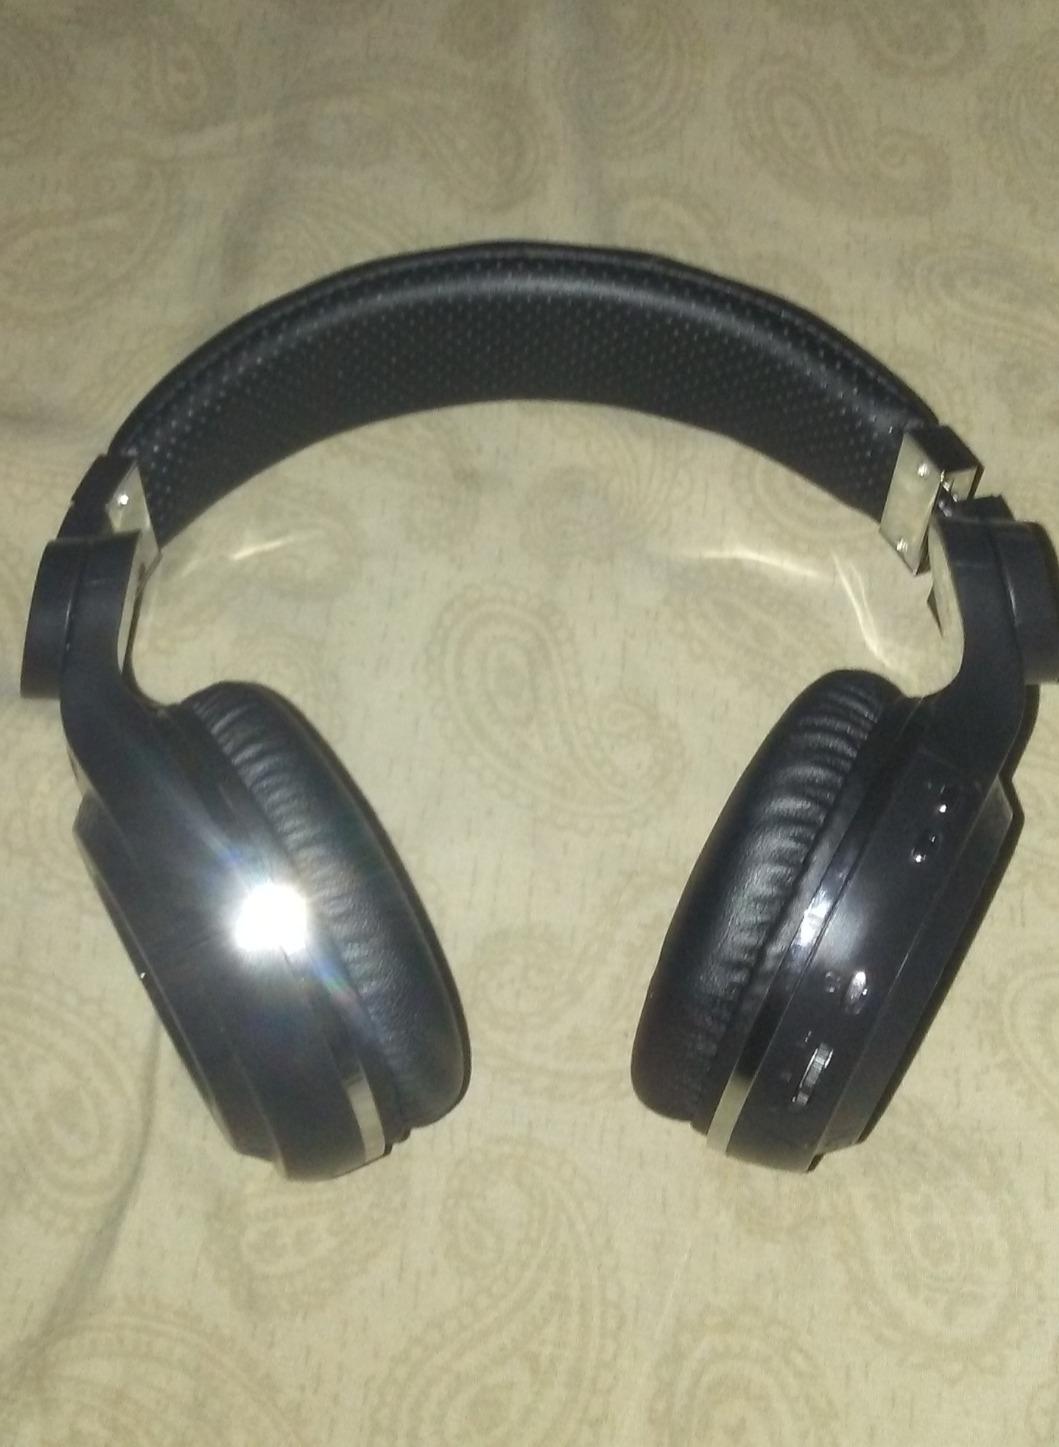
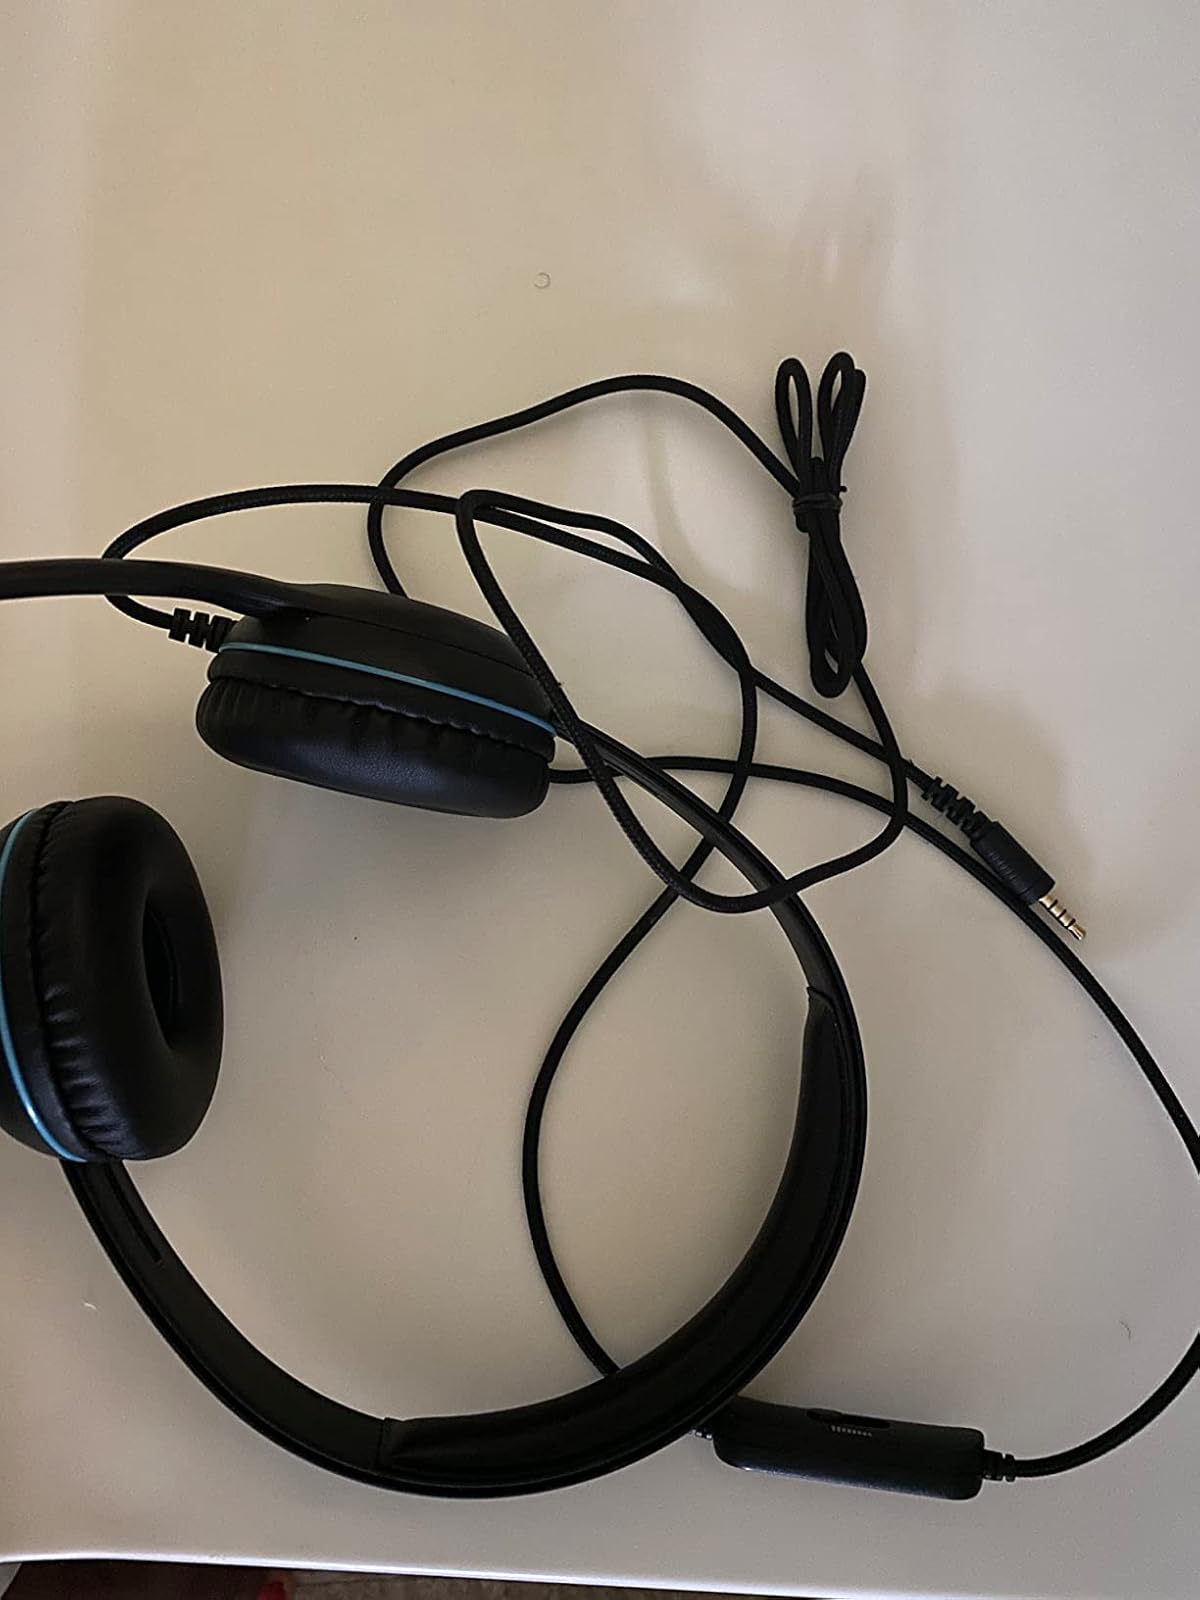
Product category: headphones
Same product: no